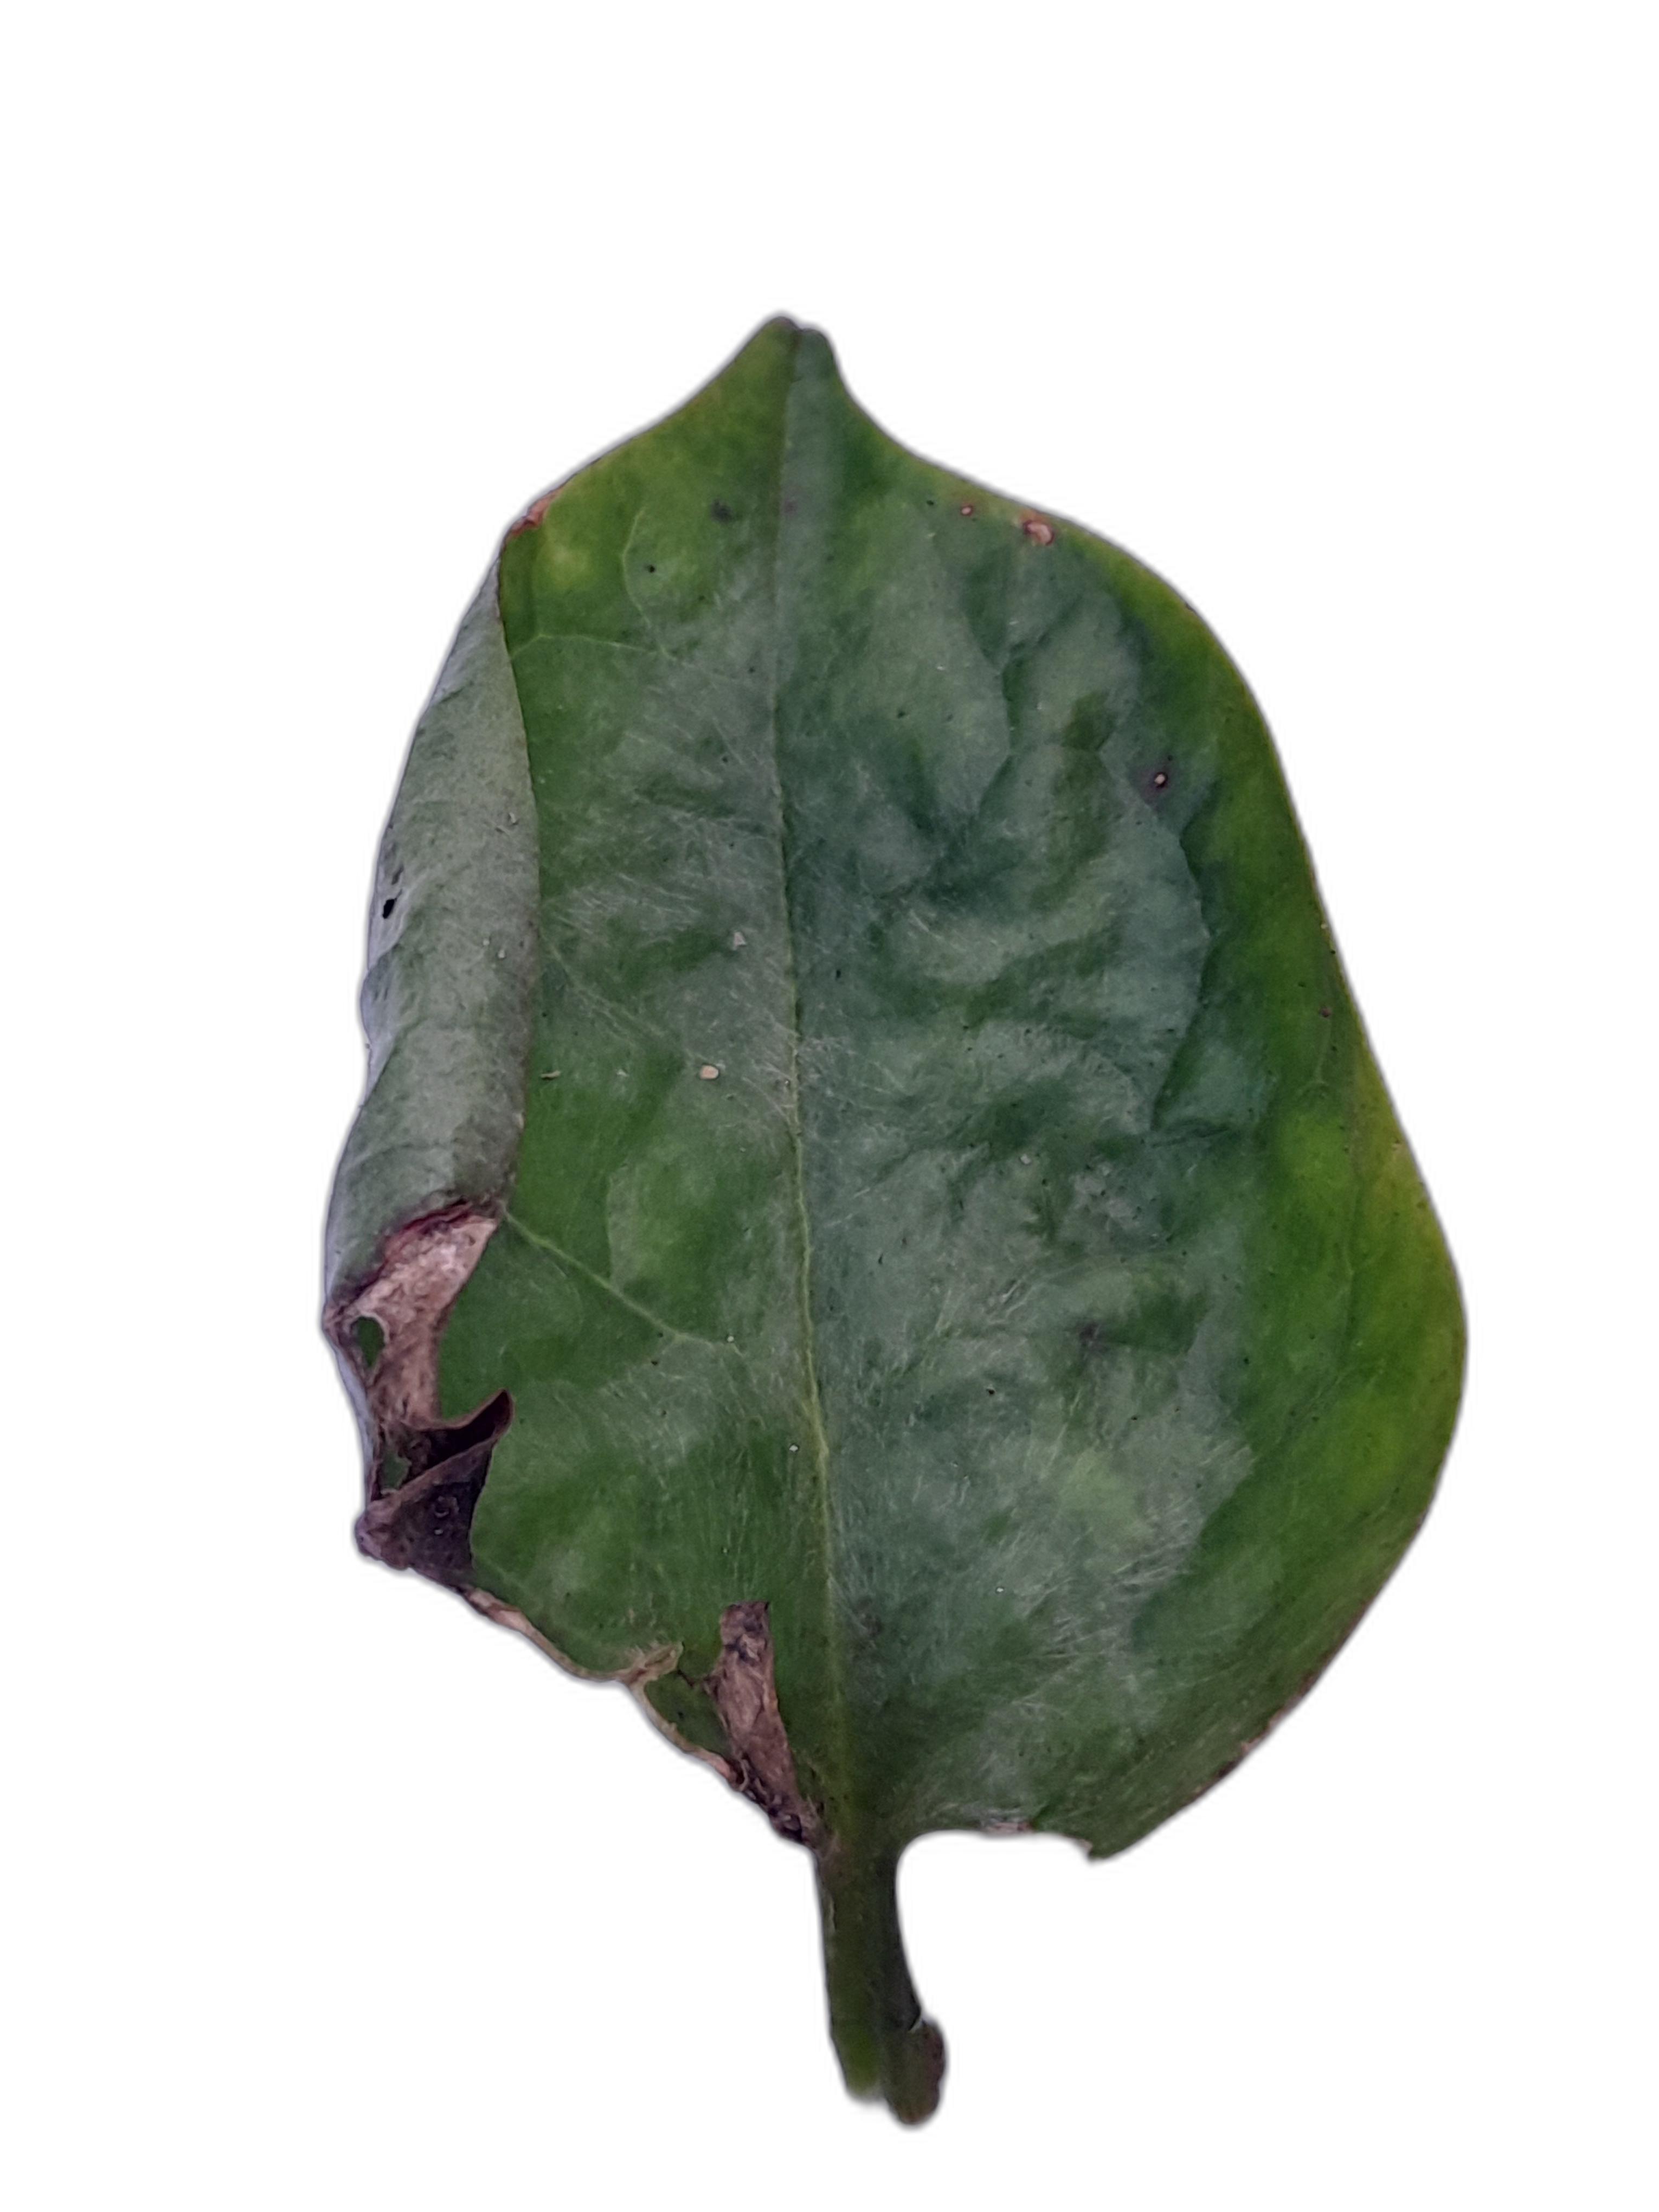
Label: Anthracnose